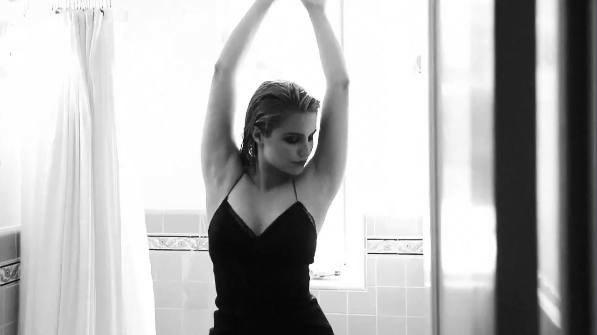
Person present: Yes